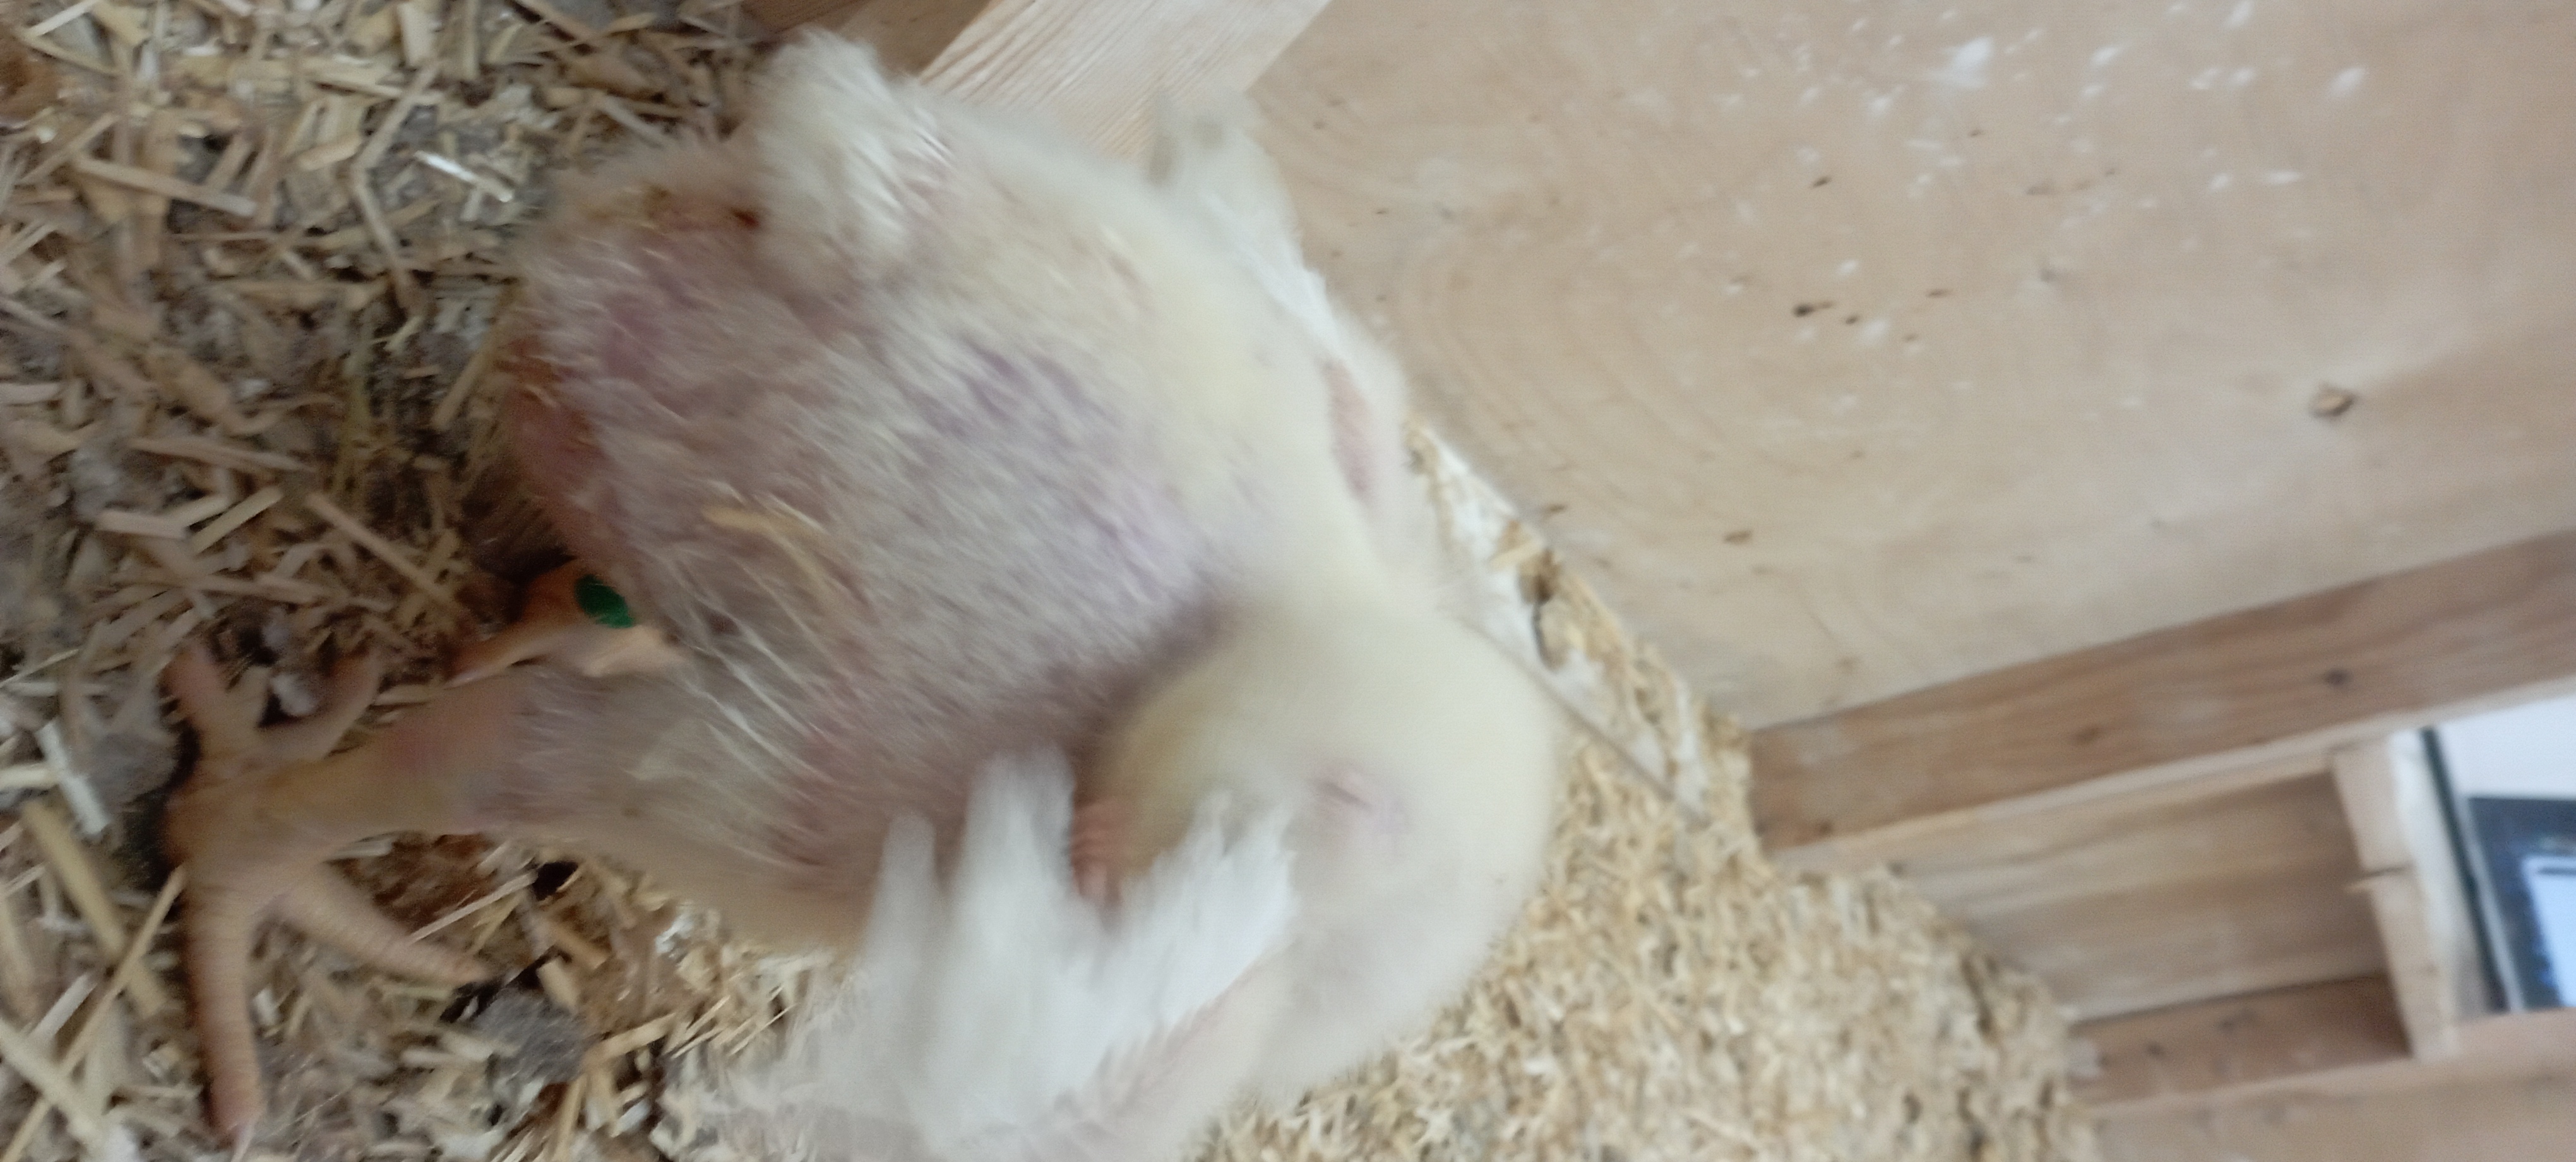
Weight: 679 g